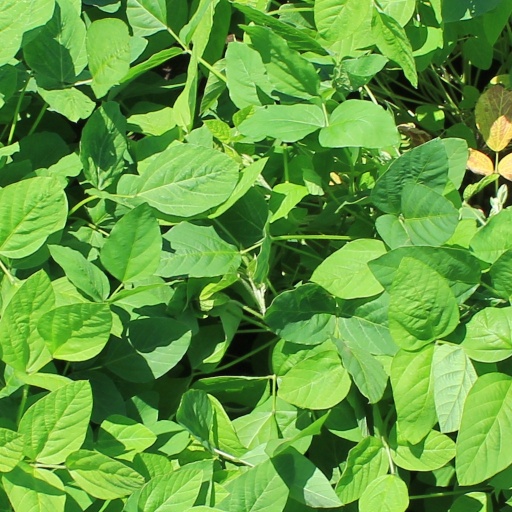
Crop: soybean